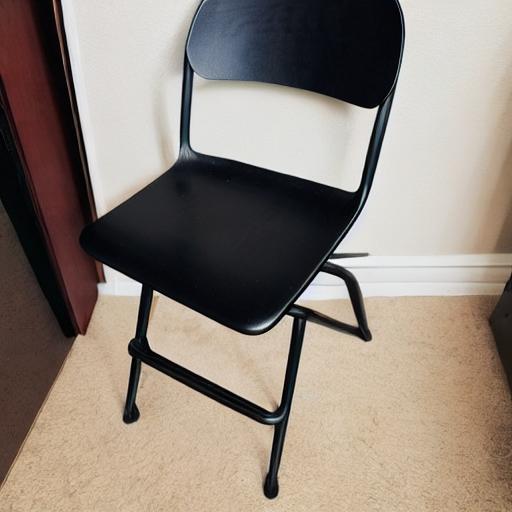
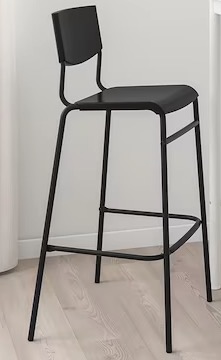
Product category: stool
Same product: no